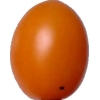
Label: tomato_cherry_orange